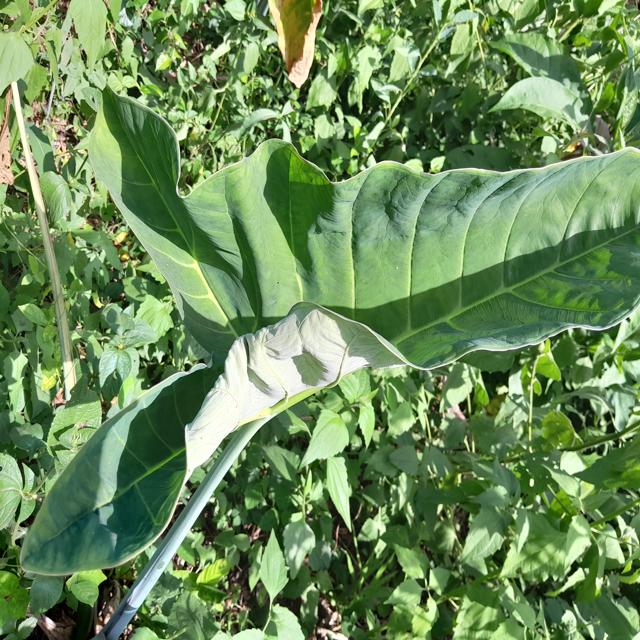
Label: Healthy